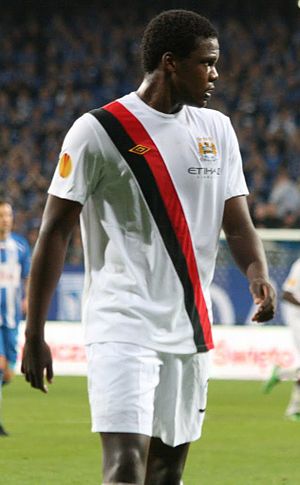
Dedryck Boyata
Anga Dedryck Boyata er en belgisk fodboldspiller, der spiller som midterforsvarer hos den skotske Premier League-klub Celtic. Han har spillet for klubben siden 2015. Tidligere har han spillet i England hos Manchester City, samt på lejebasis hos Bolton og hollandske FC Twente.